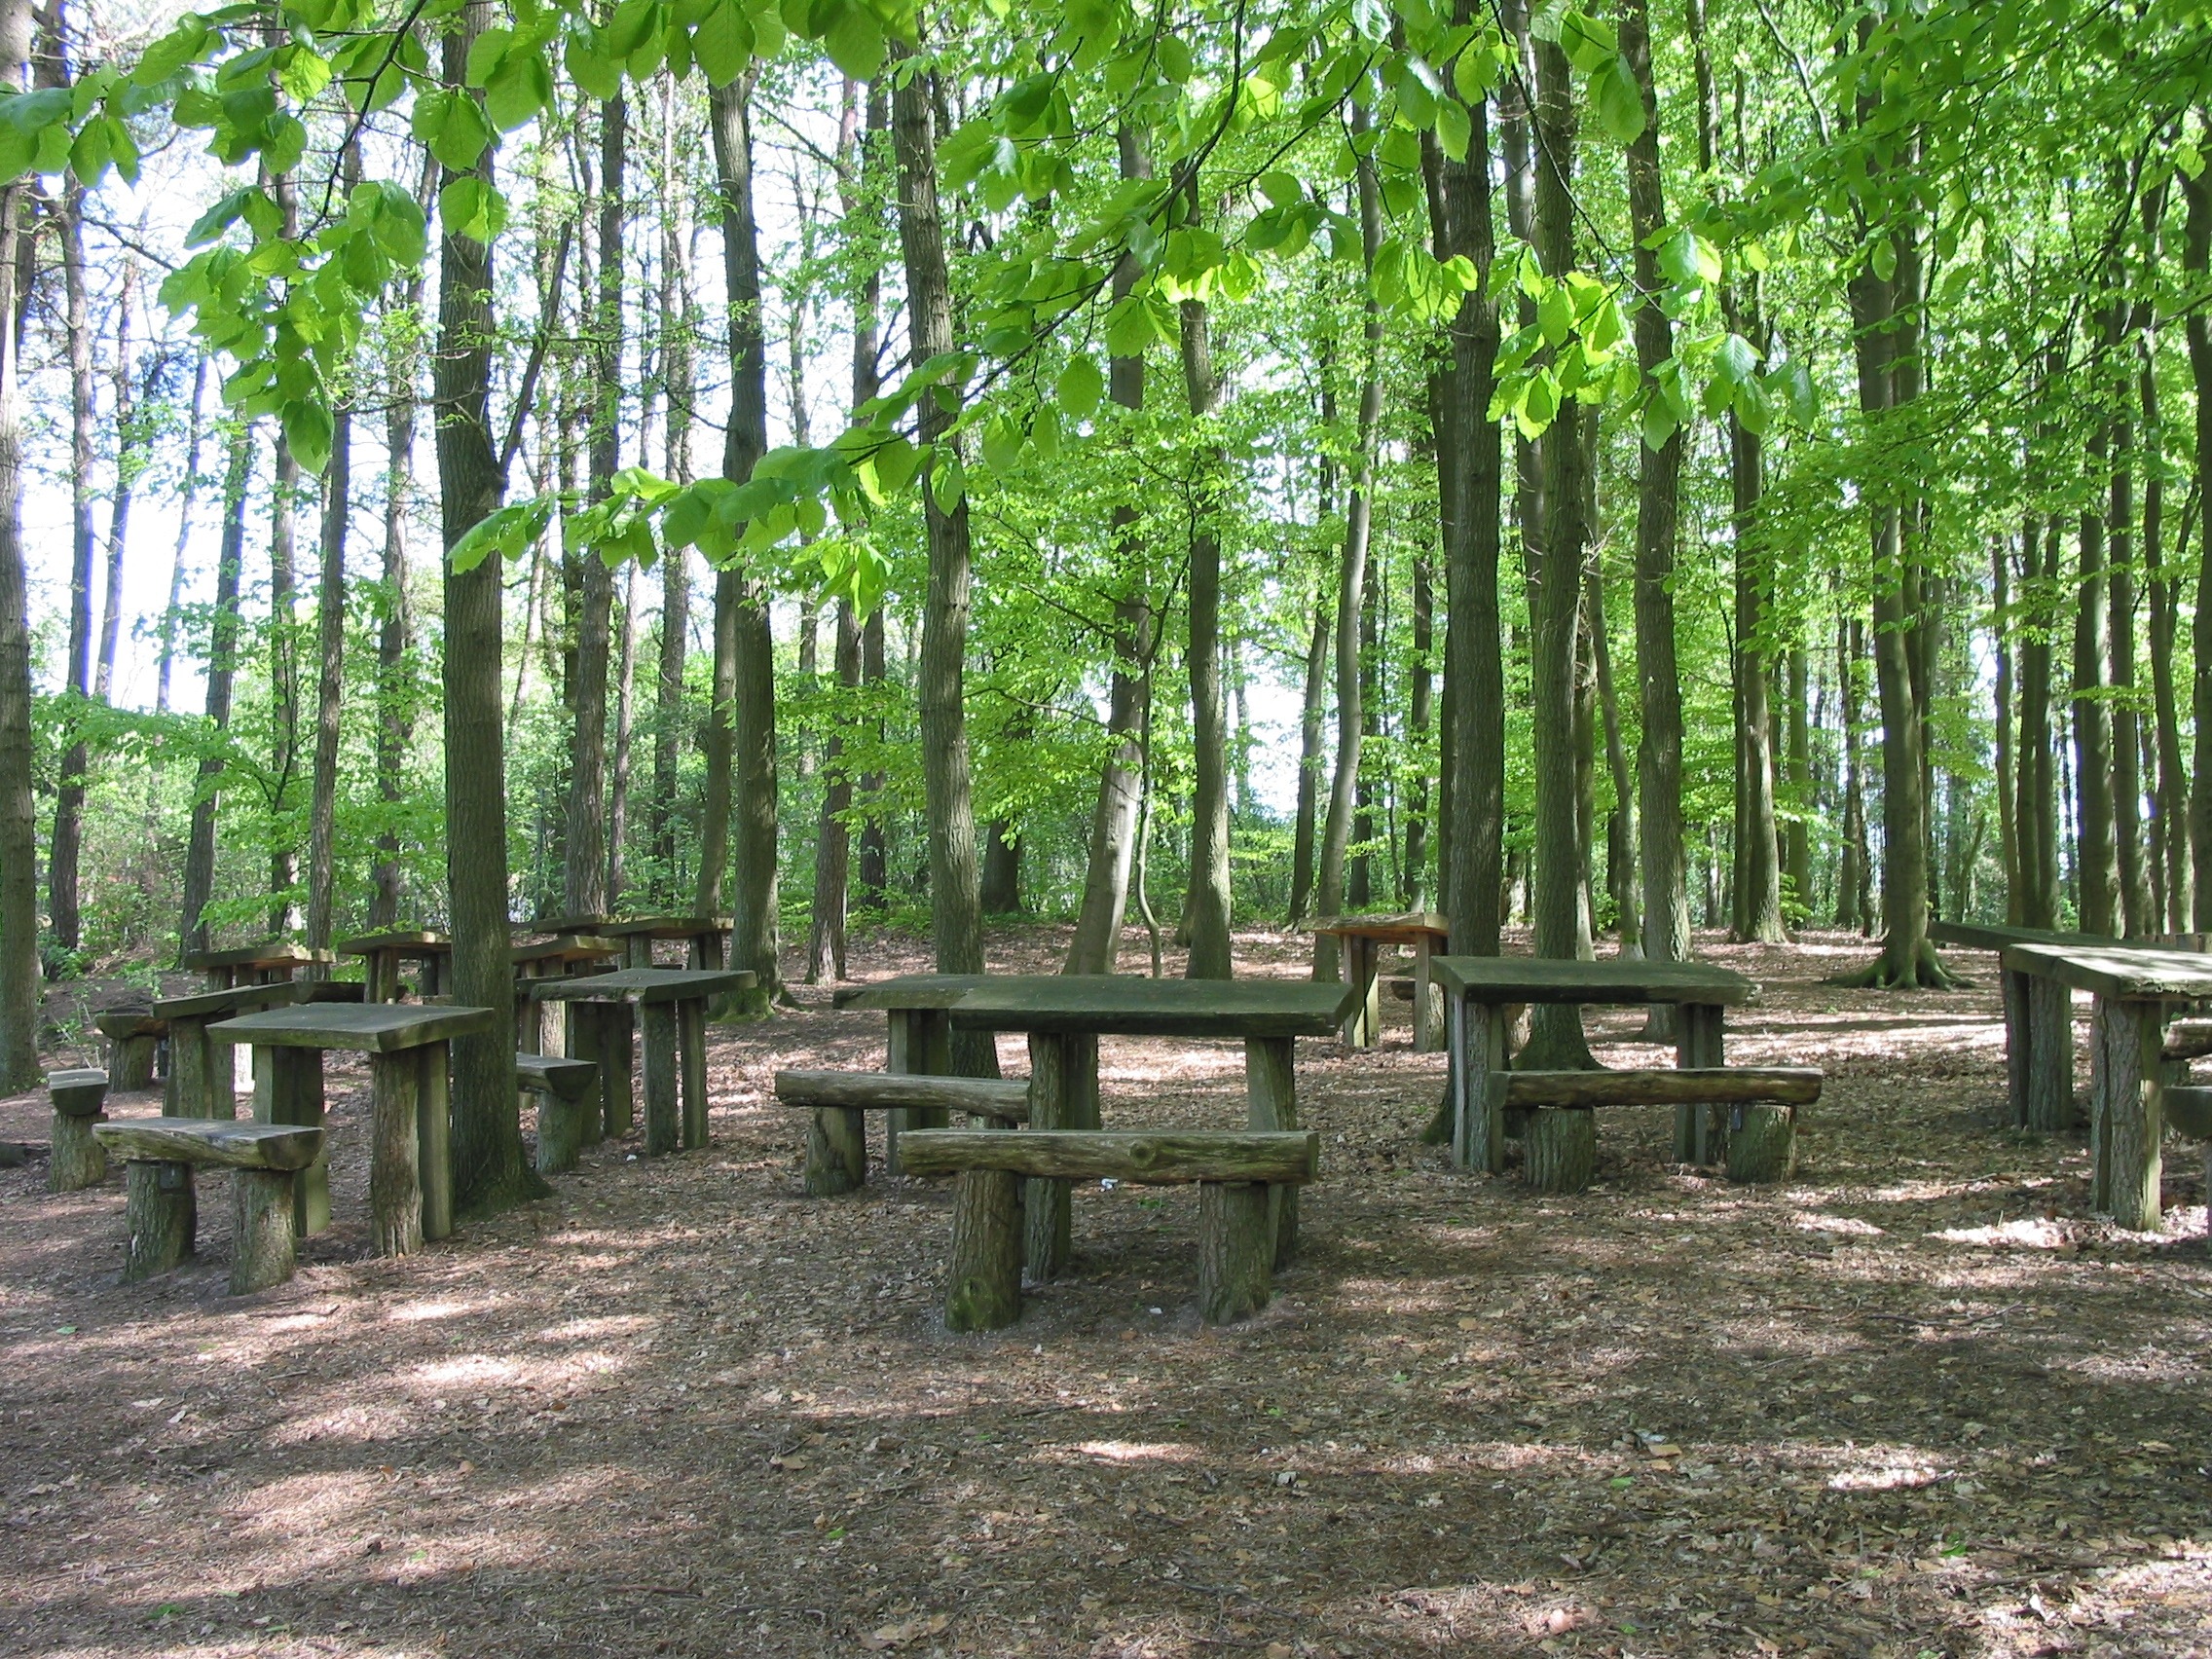
tree, forest, wood, green, jungle, park, botany, wetland, woodland, habitat, benches, ecosystem, biome, natural environment, hare school